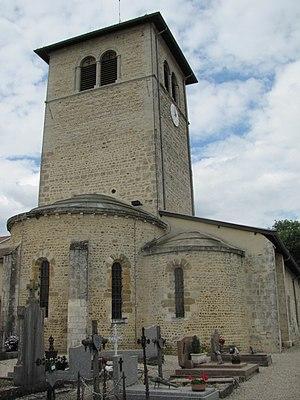
L'église de la Boisse, dans l'Ain, en France. Elle est également appelée église de l'Assomption.